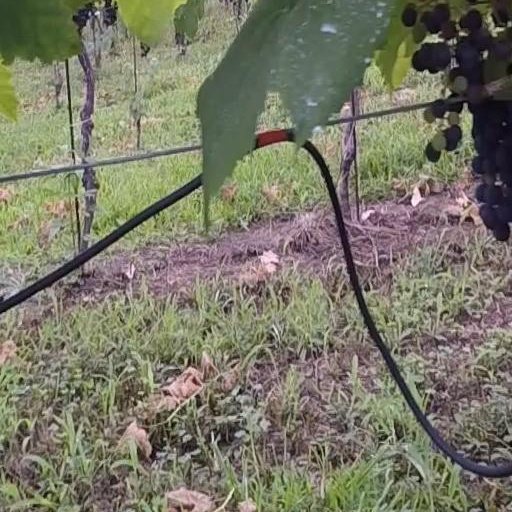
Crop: grape